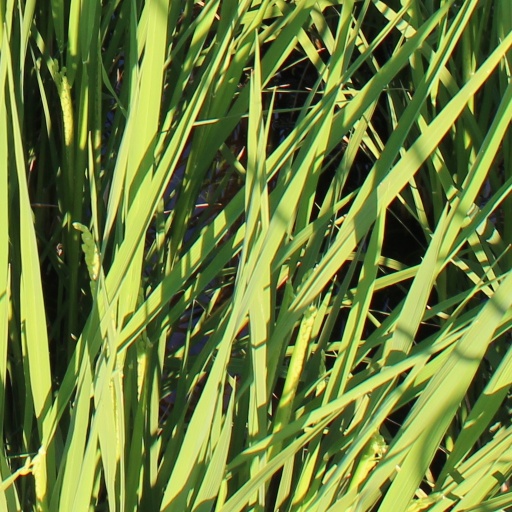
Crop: rice